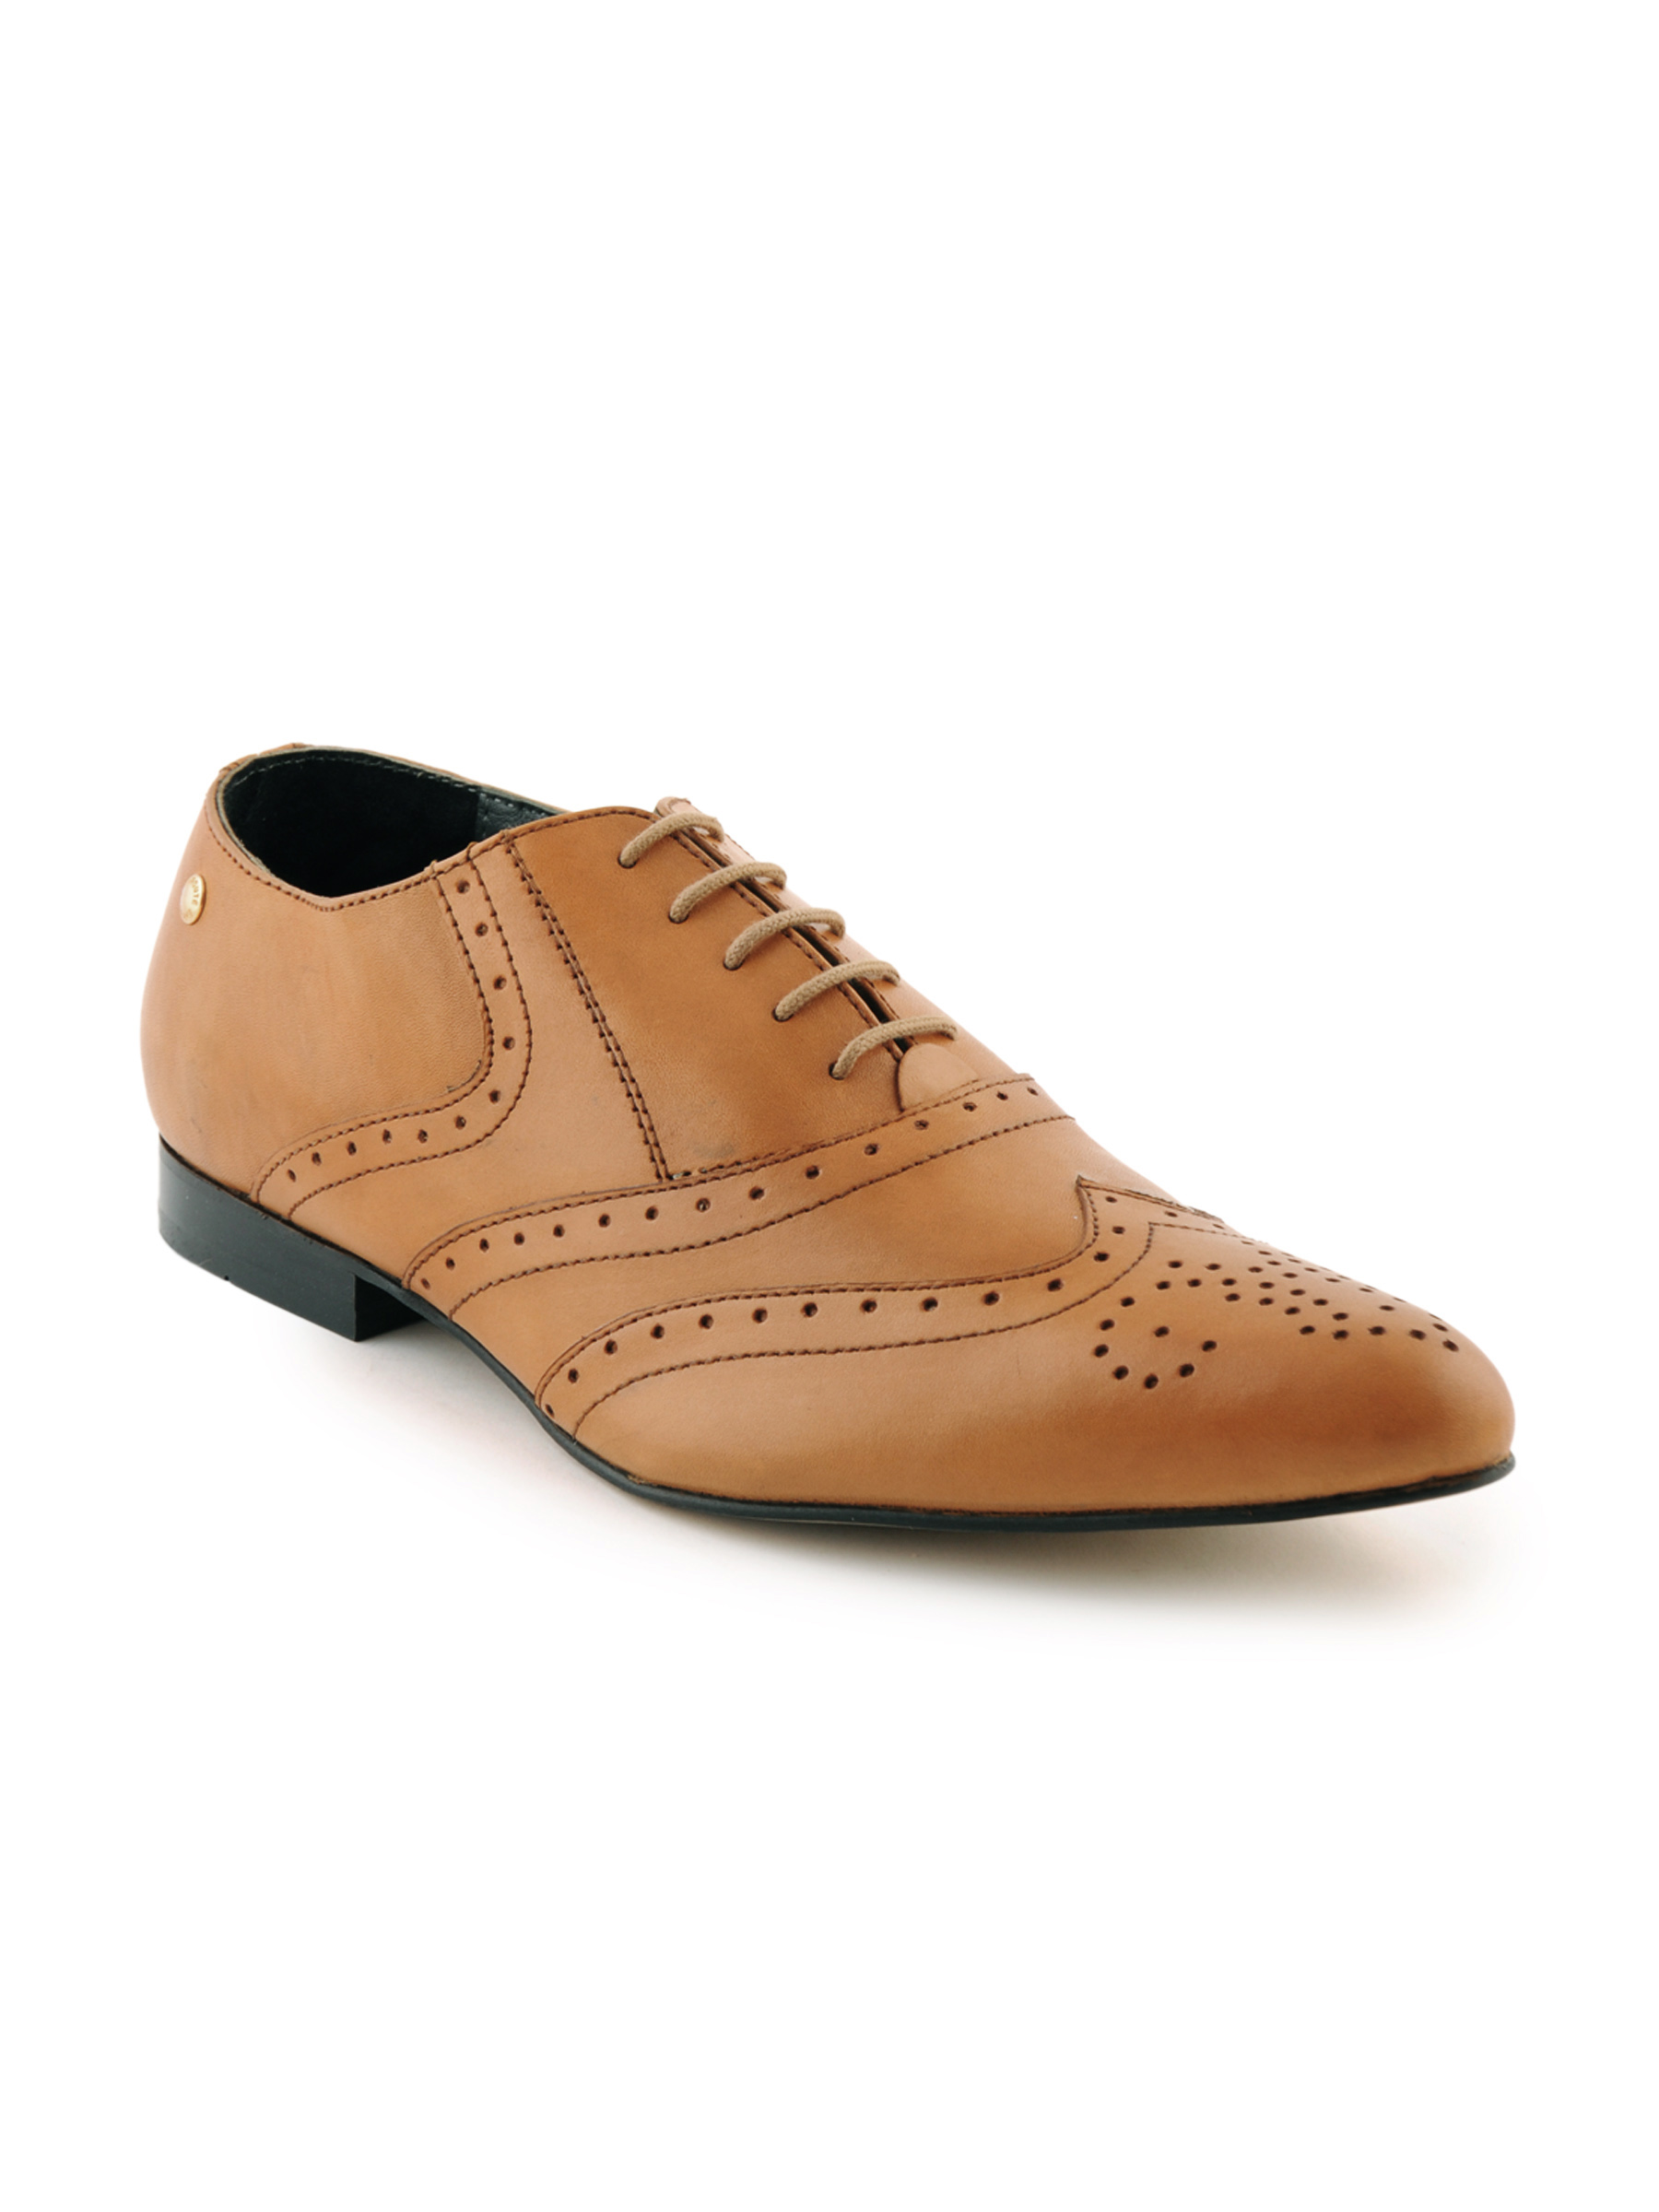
Enroute Men Leather Tan Formal Shoes
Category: Footwear / Shoes / Formal Shoes
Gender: Men
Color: Tan
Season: Fall 2011
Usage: Formal